Roque Sáenz Peña

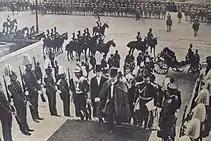
President Roque Sáenz Peña arrives at Congress in 1912

In June 1912 a great protest movement broke out among the tenant farmers against the worsening of the conditions of their contracts with the owners of the fields they worked, known as the Grito de Alcorta. It spread throughout the Pampas region and ended with a massive drop in rents. It marked the irruption of a portion of the rural middle class, formed by the farmers, in the national politics of the 20th century. But at the same time, a gradual trend towards the owners' own administration of the fields began, who began to consider the presence of tenants dangerous.